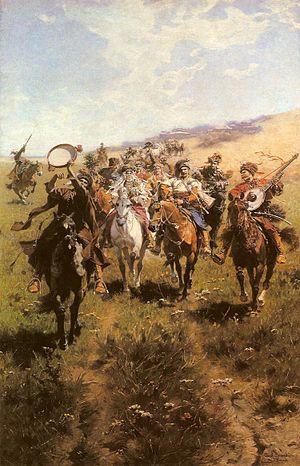
Cosaque en russe : kazak - pluriel : kazaki, en ukrainien : kozak - pluriel : kozaky, en polonais : Kozak - pluriel : Kozacy, est le nom donné à un groupe de populations en majorité slaves d’Europe orientale adjacente au Caucase et à l’Asie et autrefois à l'Empire ottoman.